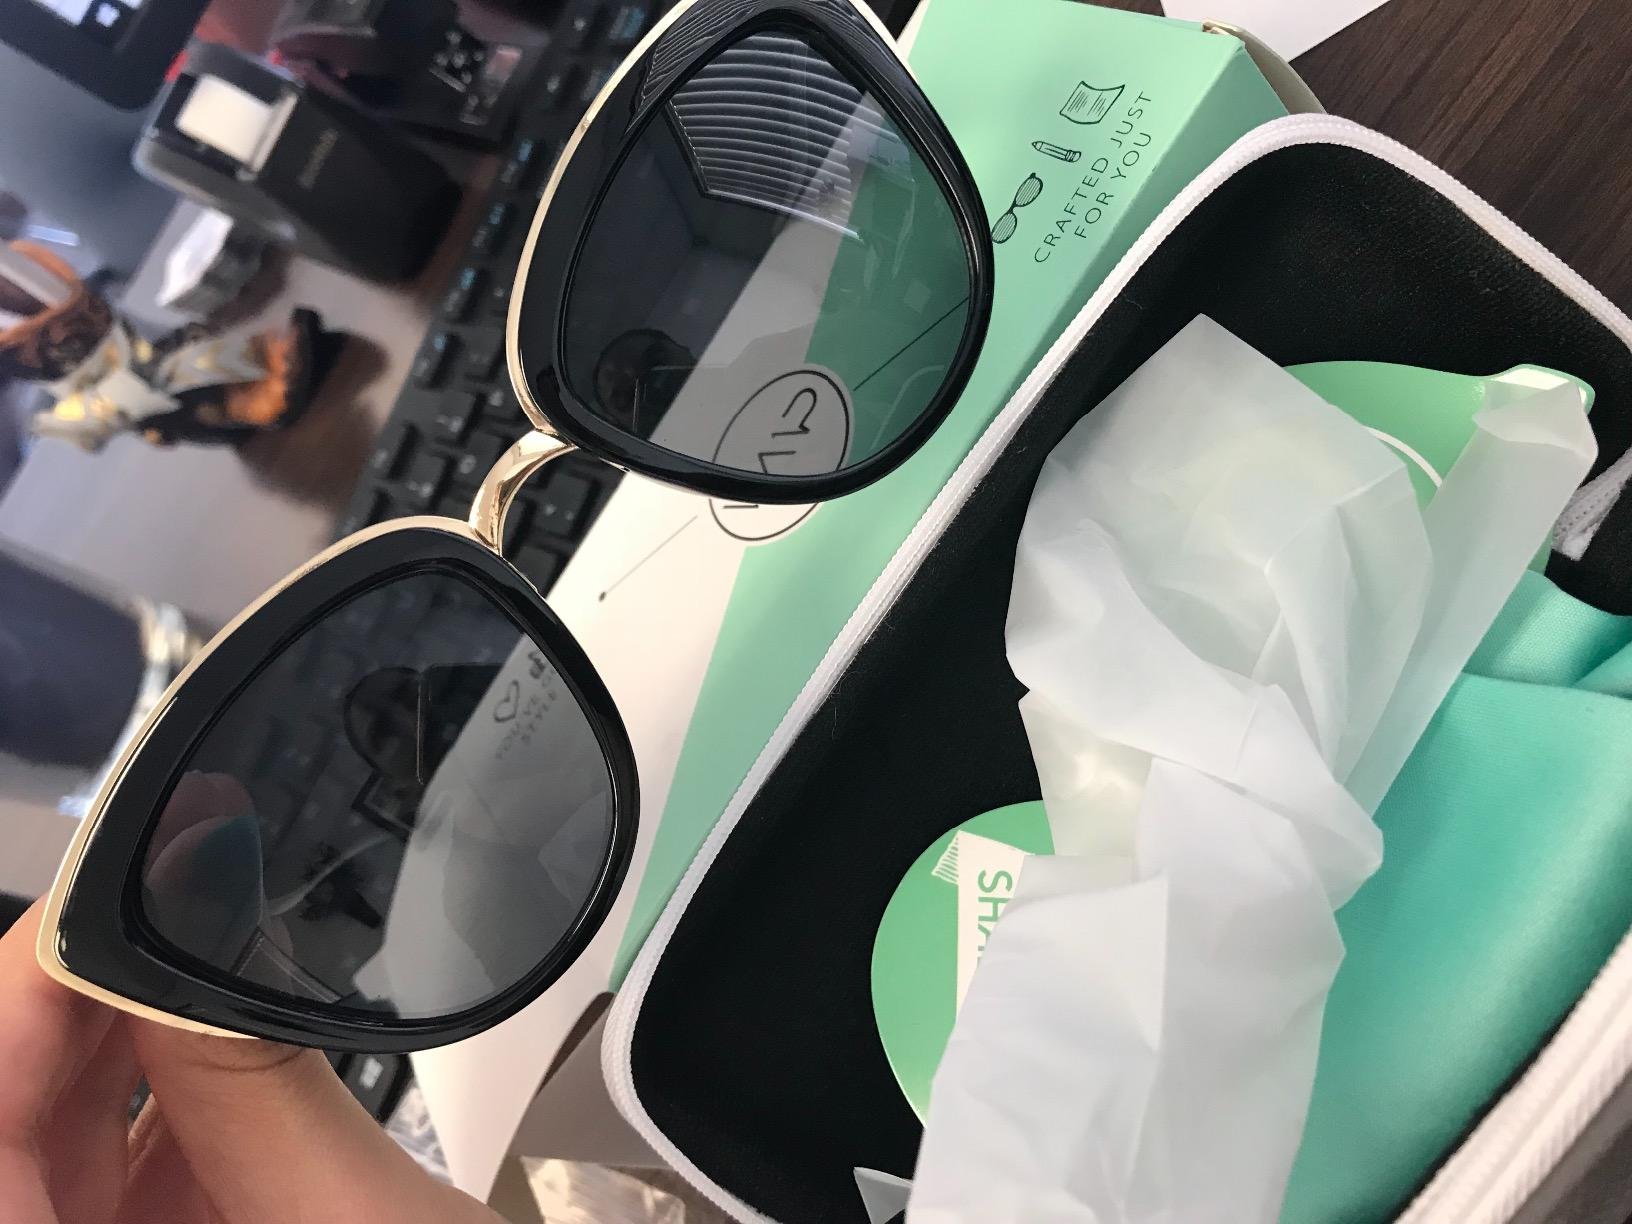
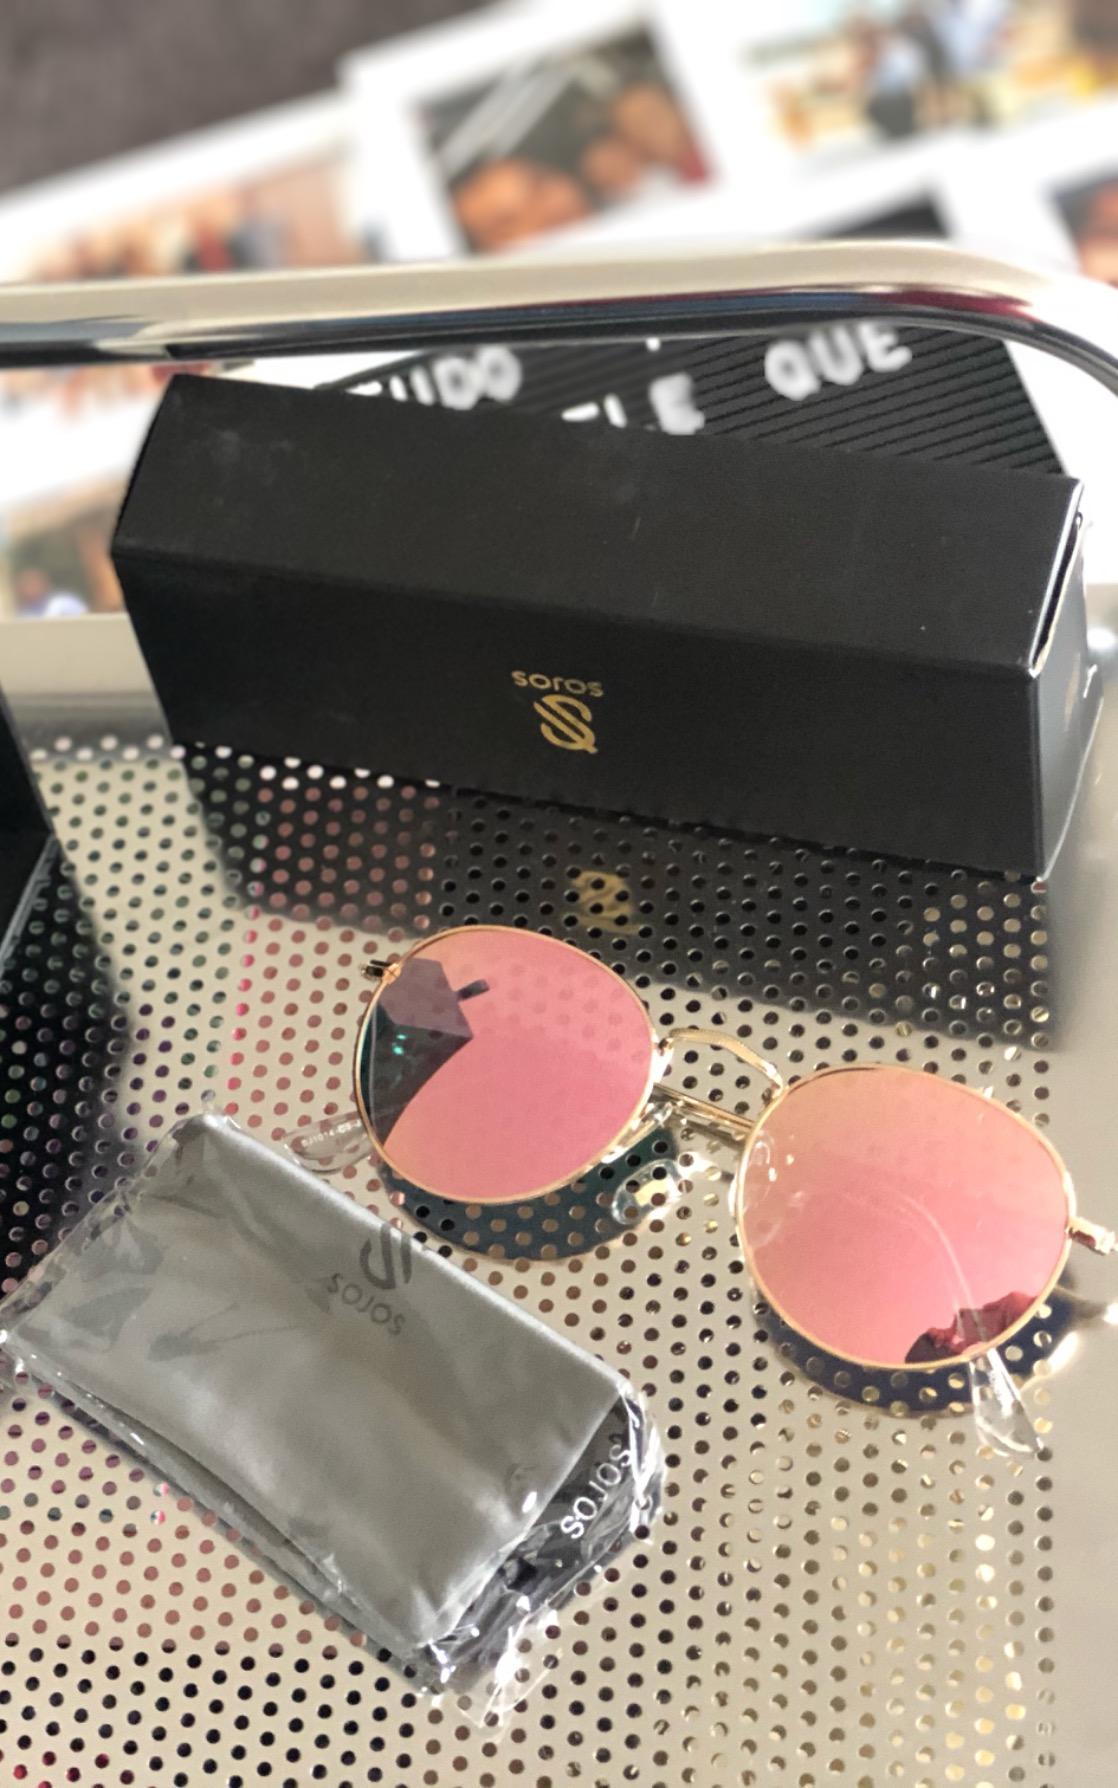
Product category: accessories_sunglasses
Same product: no